Israeli–Palestinian conflict in video games

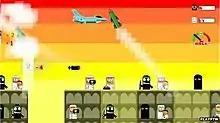
A screenshot from "Bomb Gaza"

"Bomb Gaza" was an app released on 29 July 2014 and was downloaded between 500 and 1,000 times before being removed for Google Play on 4 August. Its logo was an F16 fighter jet, as used by the Israeli Defense Forces, and its description was to "drop bombs and avoid killing civilians". The app's maturity setting was set at low, which made it available to younger users. "Bomb Gaza" was also playable on Facebook before being removed by 5 August. The site retains a page which describes the game as "very addictive and fun".